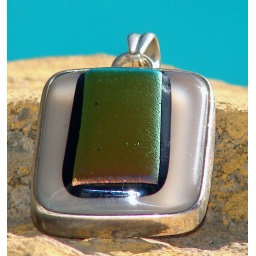
King Tutt - fused dichroic glass pendant set in 9.25 sterling silver